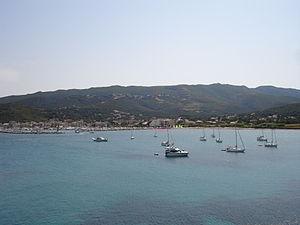
France, Haute-Corse (2B), Macinaggio, marine de Rogliano